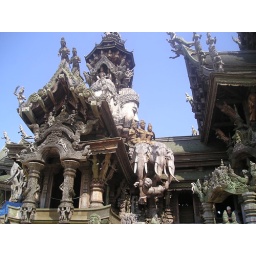
Hand curved wooden elephant sits on the edge of Santuary of Trurh in Pattaya Thailand. Not many vistors go there.